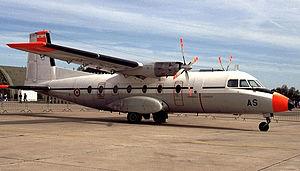
Nord 262 n°110 ""AS"" de l'ETE41 Verdun sur la BA112 de Reims en septembre 1997"
L'escadron de transport 41 Verdun est une unité de transport de l'armée de l'air française équipée de TBM700 stationnée sur la base aérienne 107 de Villacoublay et dédiée au transport de hautes autorités militaires.